Irma la Douce

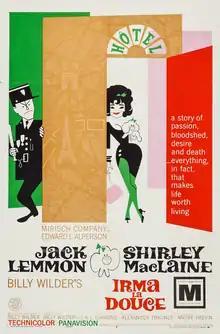
Theatrical release poster

Irma la Douce ("Irma the Sweet") is a 1963 American romantic comedy film directed by Billy Wilder from a screenplay he co-wrote with I. A. L. Diamond, based on the 1956 French stage musical of the same name by Marguerite Monnot and Alexandre Breffort. The film stars Jack Lemmon and Shirley MacLaine.